Wanniassa, Australian Capital Territory

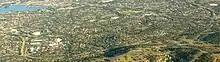
Aerial view from east

Several churches are located in Wanniassa. St Anthony of Padua Parish is a Catholic parish that was established in 1976; services were held at Wanniasa Primary School and Padua High School—later St Mary MacKillop College—before the church adjacent to St Mary MacKillop College was completed in 1987. St Matthew's Anglican Church is located adjacent to Trinity Christian School on Laurens Street. Tuggeranong Uniting Church, Capital Edge Community Church (formerly known as Erindale Christian Centre) and Lifestream Christian Fellowship are all located in or adjacent to the Erindale Centre. Christian City Church Tuggeranong offers services at the hall of Wanniassa School Senior Campus while they await the construction of a more permanent building in Monash.